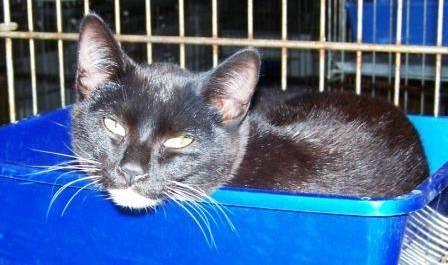
cat